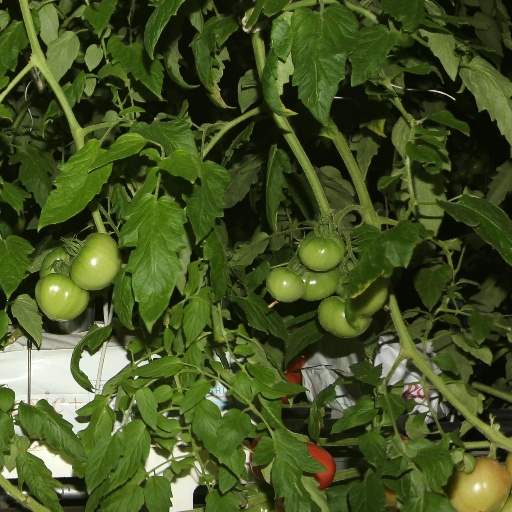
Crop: tomato